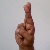
The image shows a hand gesture representing the letter 'R' in Indian Sign Language.